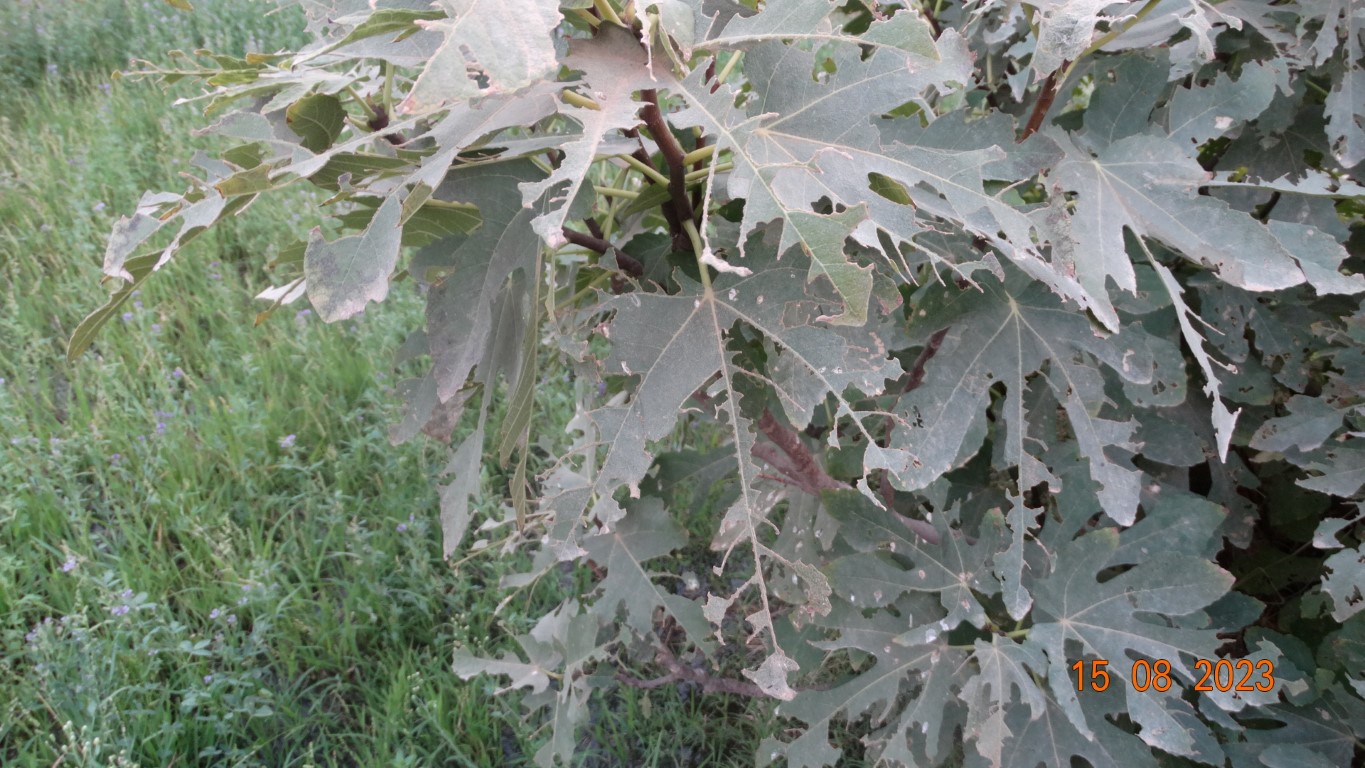
Label: infected